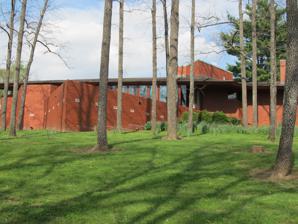
Building: Kraus House
Country: United States of America
Year built: 1952
Historic house in Missouri, United States United States historic place Russell and Ruth Goetz Kraus House U.S. National Register of Historic Places Show map of Missouri Show map of the United States Location 120 N. Ballas Road, Kirkwood, MO 63122 Coordinates 38°34′57.43″N 90°26′32.38″W / 38.5826194°N 90.4423278°W / 38.5826194; -90.4423278 Area 10.45 acres (4.23 ha) Built 1952 Built by Lee Patterson Architect Frank Lloyd Wright Architectural style Modern Movement, Usonian NRHP reference No. 96001595 Added to NRHP January 31, 1997 The Kraus House , also known as the Frank Lloyd Wright House in Ebsworth Park , is a house in Kirkwood, Missouri designed by architect Frank Lloyd Wright . The brick and cypress house was designed and constructed for Russell and Ruth Goetz Kraus, and the initial design was conceived in 1950. Construction continued until at least 1960 and was never formally completed. The owners lived in the house for about 40 years (Ruth died in 1992). The house features parallelograms; indeed, the only right angles to be found in the house are located in the bathroom.  Even the bed is a parallelogram and sheets must be custom made.  The house itself sits on a parallelogram blueprint.  The house features a carport, attached shed, and a workroom for Kraus, a glass work artist.  Kraus heard of Wright's work and was so excited at the thought of living in a work of art himself, he wrote to Wright, who sent him the plans for his 'little house'. Before it was built, numerous contractors declined the job as too difficult to construct.  Its angles required custom bricks to be made.  It was built by a young former Seabee named Lee Patterson. In 1997, the house was recognized with listing on the National Register of Historic Places of the National Park Service . Russell Kraus sold the house in 2001 to a non-profit organization formed for the specific purpose of saving it. The title was subsequently transferred to the St. Louis County Parks and Recreation Department, which maintains the 10.5-acre (42,000 m 2 ) grounds as Ebsworth Park.  The house and park are open to the public by appointment only. Tours are available for a small fee. It is located in a "tract of woods and rolling meadowland located on the east side of Ballas Road (120 North Ballas), south of Dougherty Ferry Road at the west edge of Kirkwood, Missouri, a suburban municipality near St. Louis. The house is reached by an 800-foot-long private driveway, which crosses a small branch of Sugar Creek across a small bridge, a non-contributing structure, then winds up a hillside through a deciduous woods. Just short of the crest of the hill, the woods give way to meadow, revealing this unusual house, sitting in the center of a grove of tall, slender persimmon trees. The house, though modest in size, is a masterpiece of geometric design, in Wright's unique style, using the 60-degree/120-degree parallelogram as the design motif." As of 1996 the house's cedar roof shakes roof had been replaced by asphalt shingles, and there was a problem of spalling of bricks: "The spalling problems seem to have been due to the nature of the brick, which is unusually hard and dense. The brick is laid in Wrightian fashion, with the vertical joints flush and the horizontal joints deeply raked to accentuate the horizontal lines of the single-story building, with its wide roof overhangs and extended cantilevers." See also List of Frank Lloyd Wright works Parks in Greater St. Louis Notes